Jan Davis

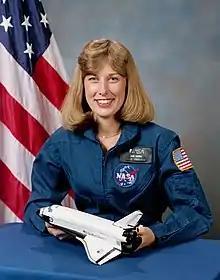
Davis in 1987

Nancy Jan Davis (born November 1, 1953) is a former American astronaut. A veteran of three space flights, Davis logged over 673 hours in space. She is now retired from NASA.